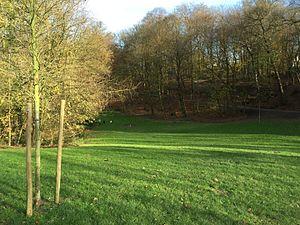
Parc Brugmann3
Le Parc Brugman fut la propriété de Georges Brugmann. La hêtraie a été cédée à la commune par les héritiers pour en faire un parc public.